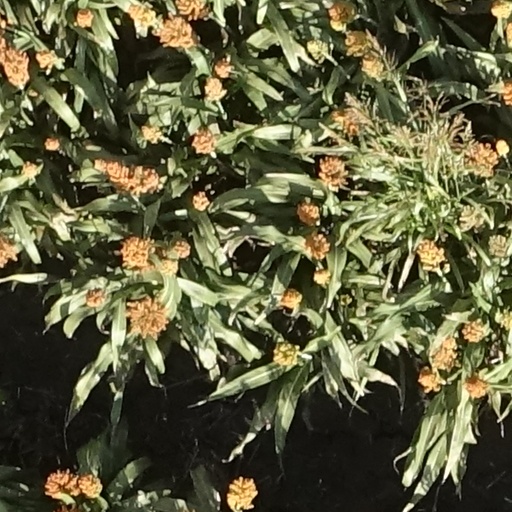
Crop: sorghum